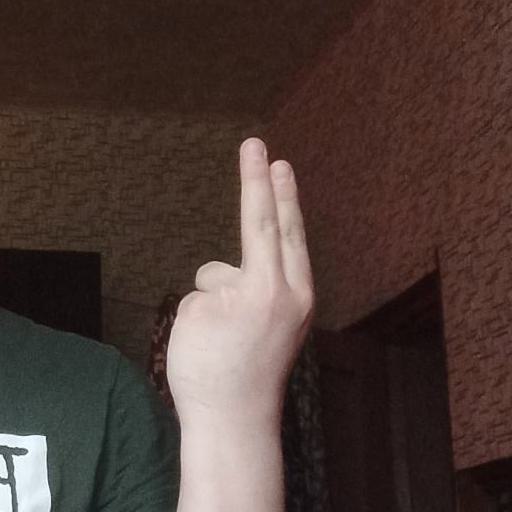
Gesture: two_up_inverted